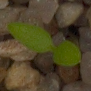
Label: common_chickweed